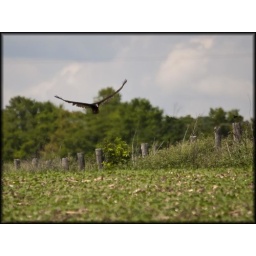
This vulture was being chased by a blackbird and was flying straight toward me before finally being driven to the ground.